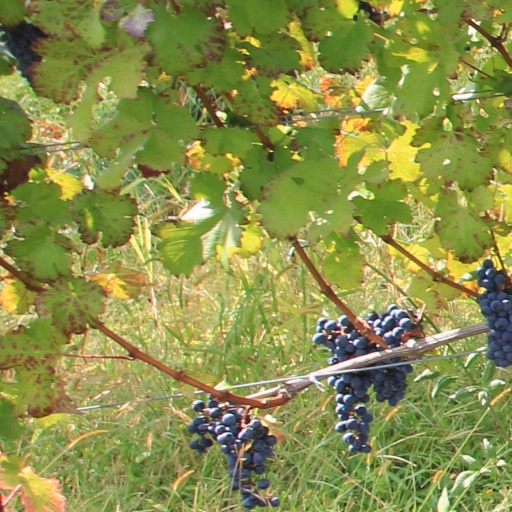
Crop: grape